Victoria Park, Cardiff

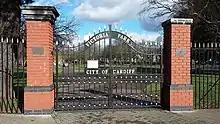
The main park gates

The park covers nearly and still contains the original model boating and paddling pool which remains a very popular attraction in summer, plus a playpark for younger children. At the very north of the park there are tennis courts and a synthetic turf field for 5-a-side football. The original 1898 bandstand had fallen into disrepair and had been demolished but, in 1998, a replica of the original bandstand was erected on the original site to mark the park's centennial celebrations.